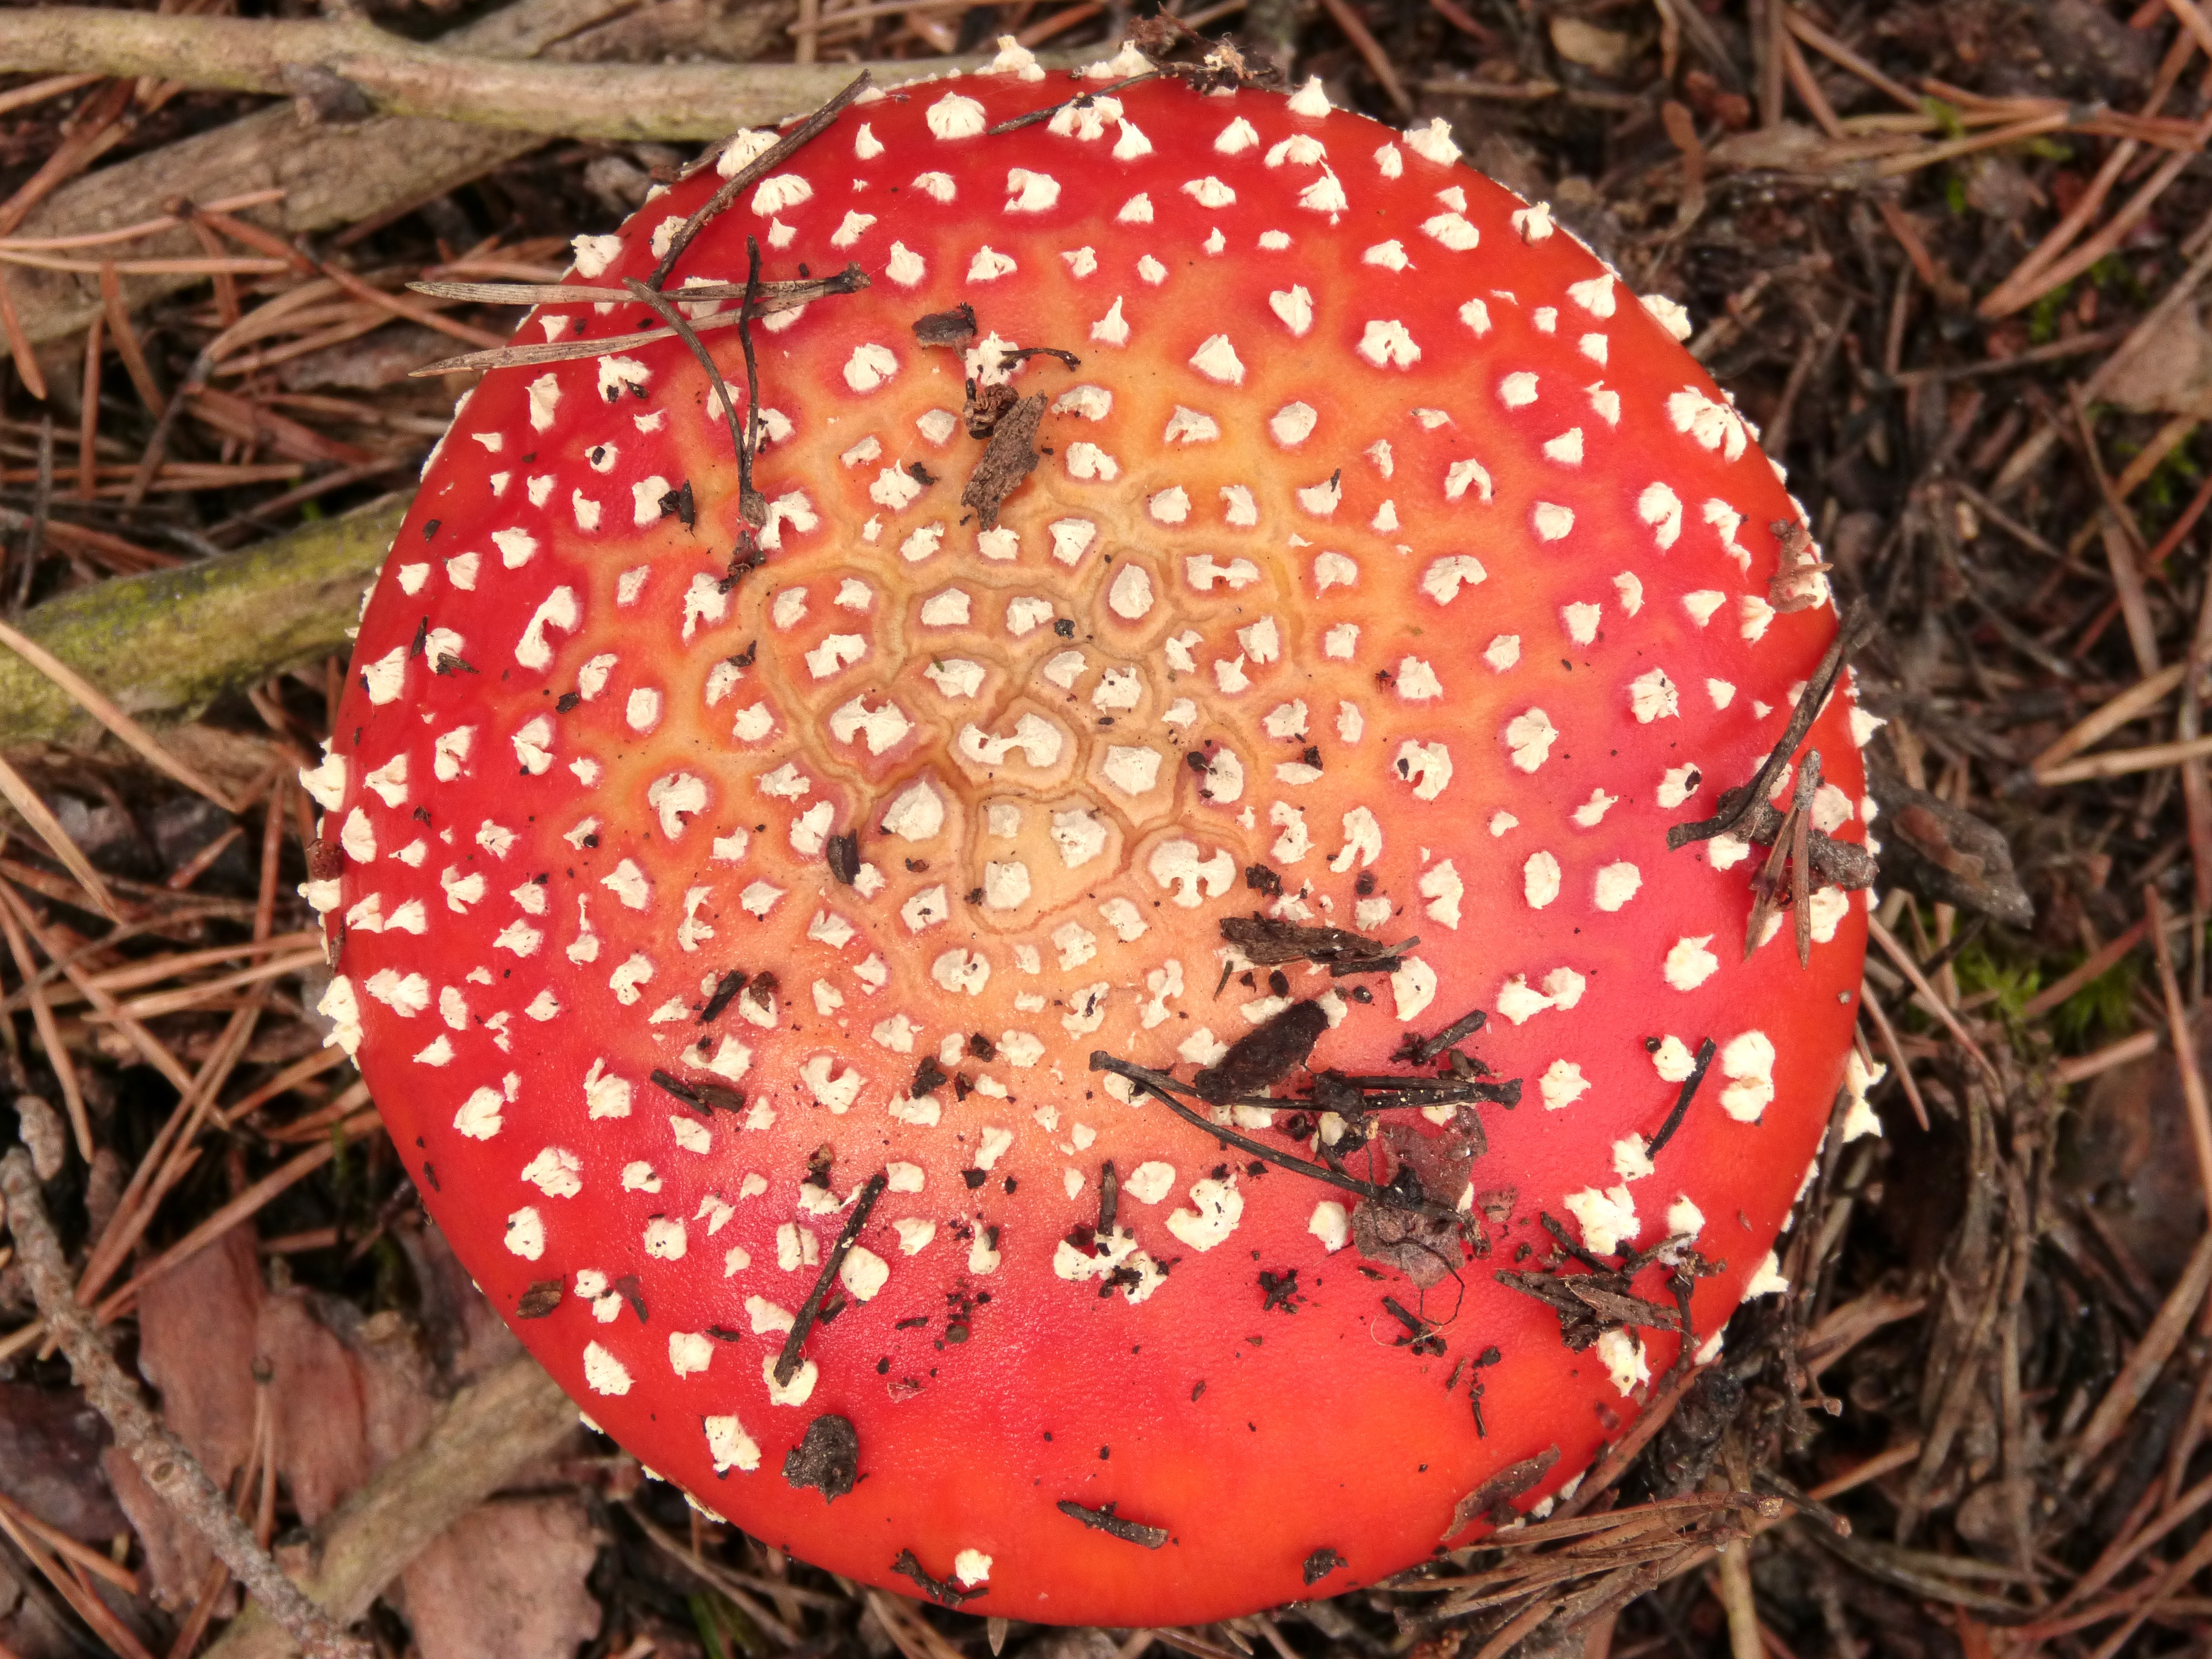
nature, forest, leaf, red, geometry, autumn, botany, mushroom, flora, fungus, beauty, agaric, amanita muscaria, macro photography, edible mushroom, medicinal mushroom